Ganna Kyrychenko

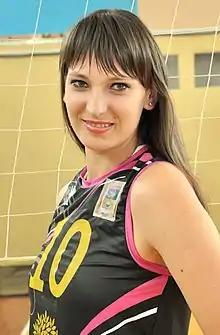
Kyrychenko in 2015

Hanna Kyrychenko also spelled Ganna, née Ganna Lisieienkova (born ) is a Ukrainian female volleyball player, playing as a right side hitter.